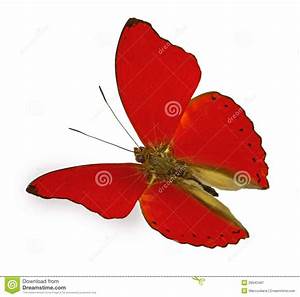
Label: butterfly